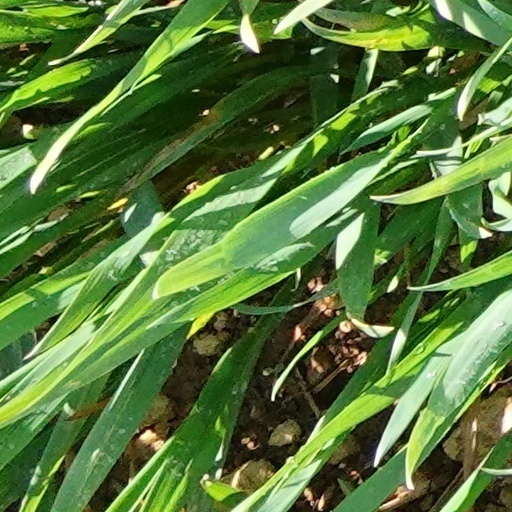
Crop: wheat